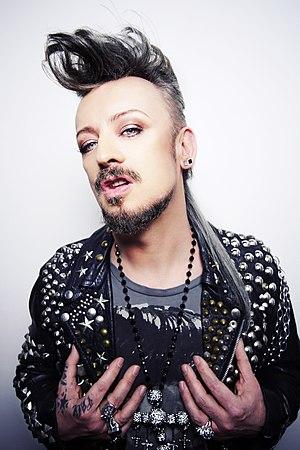
The Voice UK est une émission de télévision britannique, reprenant le format du télé-crochet The Voice et adaptée de l'émission originale The Voice of Holland, lancée en 2011 par John de Mol. L'émission est diffusée à partir du 24 mars 2012 sur BBC One.
The Voice est la version australienne de l'émission de téléréalité musicale The Voice. Elle est diffusée sur Nine Network depuis le 15 avril 2012.